Remember WENN

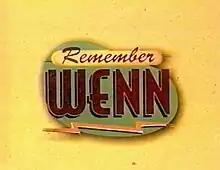

Remember WENN is a comedy-drama television series that aired from 1996 to 1998 on the cable channel American Movie Classics, as the network's first scripted original series. Created and written by Rupert Holmes (with music also by Holmes) and set at the fictional Pittsburgh radio station WENN in the late 1930s and early 1940s, it depicted events (both dramatic and comic) in the personal and professional lives of the station's staff in the era before and during World War II and the Golden Age of Radio. It is not related to the real radio station in Alabama which used the WENN callsign from 1959 to 1983 and again since 2009. The series title is a play on the phrase "remember when".